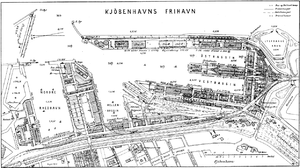
Københavns Frihavn / Infrastruktur og nøgletal omkring 1920
Søndre Frihavn i 1915
Københavns Frihavn er en frihavn i den nordlige del af Københavns Havn. Havneanlægget blev konstrueret i tiden 1891-1894, indviet i 1894 og er siden udvidet og flyttet flere gange. Havnen, der var drevet på koncession fra Indenrigsministeriet som et privat aktieselskab, Kjøbenhavns Frihavns-Aktieselskab, med Isak Glückstadt i spidsen, havde sine egne forsyningsinstallationer, bl.a. Frihavnens Elektriske Centralstation, og en intern godsbane, Frihavnsjernbanen. Selve bassinerne og kajanlæggene blev dog udført af Københavns Havnevæsen. Københavns Havnevæsen overtog i 1951 alle aktier i KFA, og i 1979 blev Kjøbenhavns Frihavns-Aktieselskab omdannet til Københavns Frihavns- og Stevedoreselskab A/S.